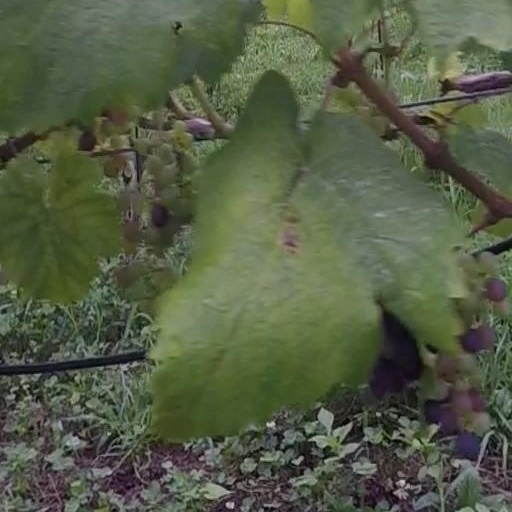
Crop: grape